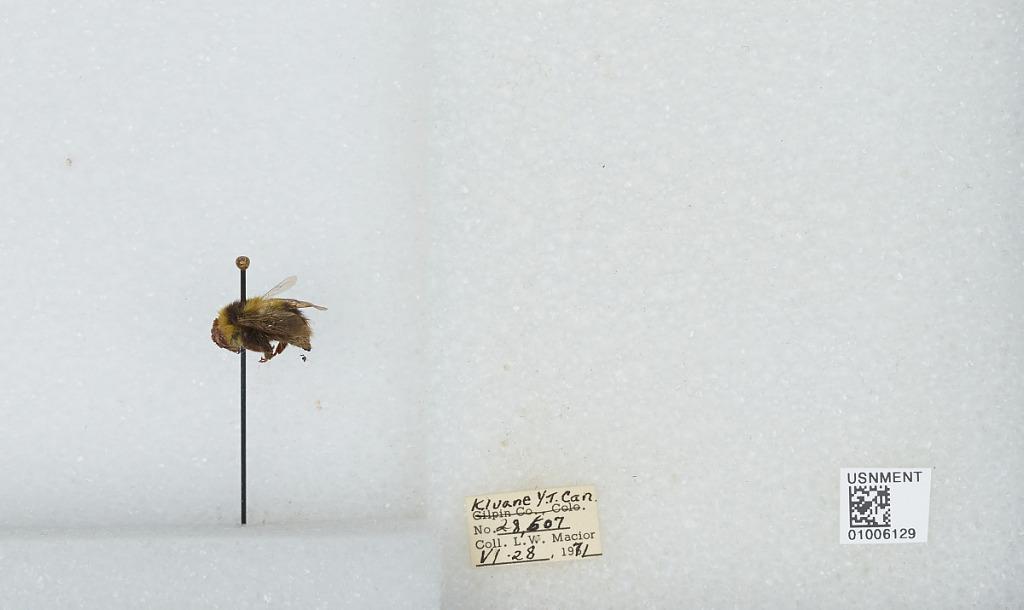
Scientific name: Bombus (Pyrobombus) frigidus Smith
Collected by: L. Macior
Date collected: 1971-6-28
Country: Canada
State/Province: Yukon Territory
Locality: Kluane
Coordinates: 60.75, -139.5